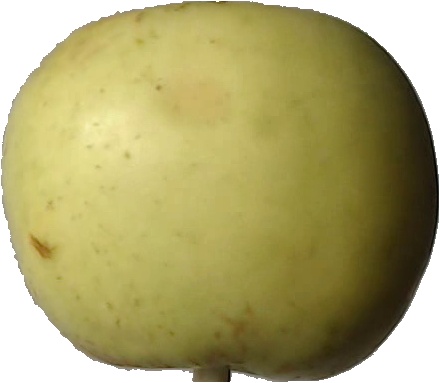
Label: apple_golden_3